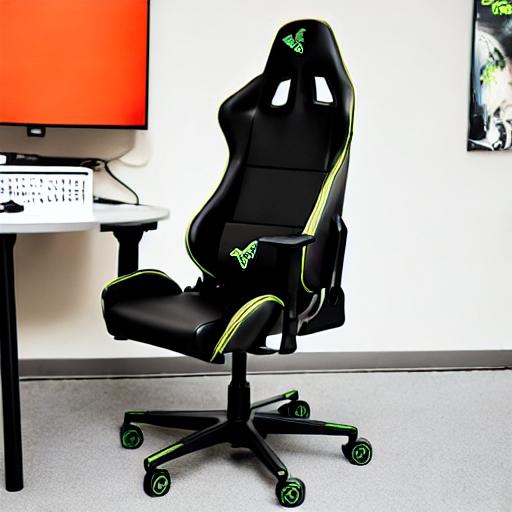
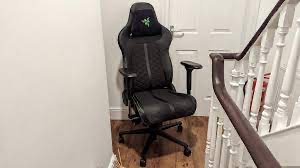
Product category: items_chair
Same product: no